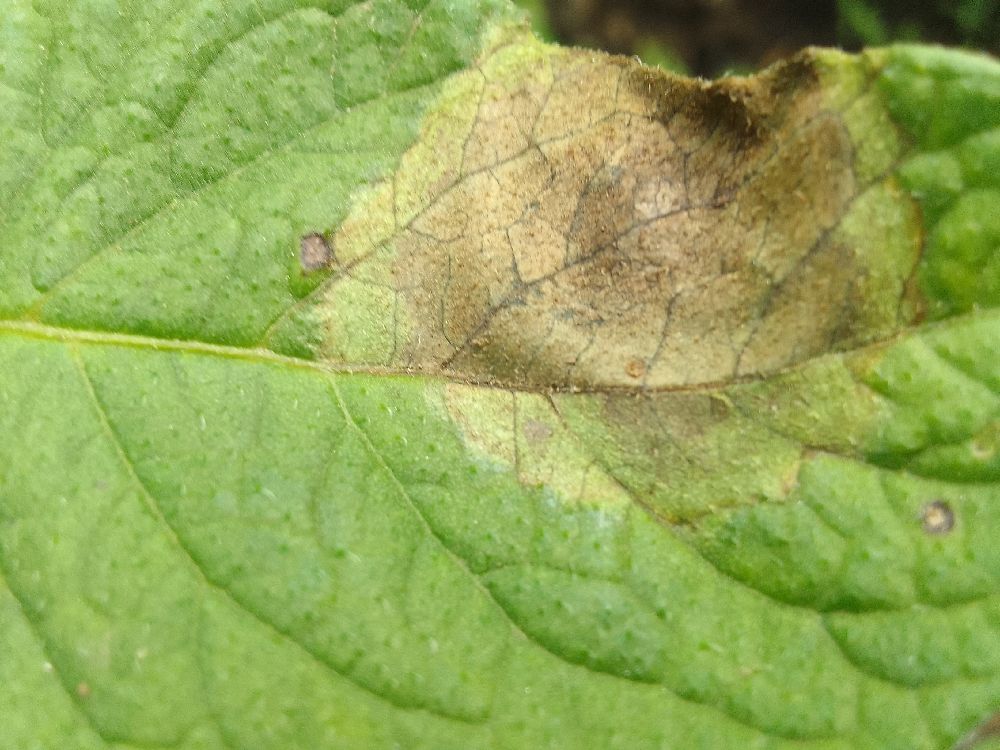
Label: Late blight